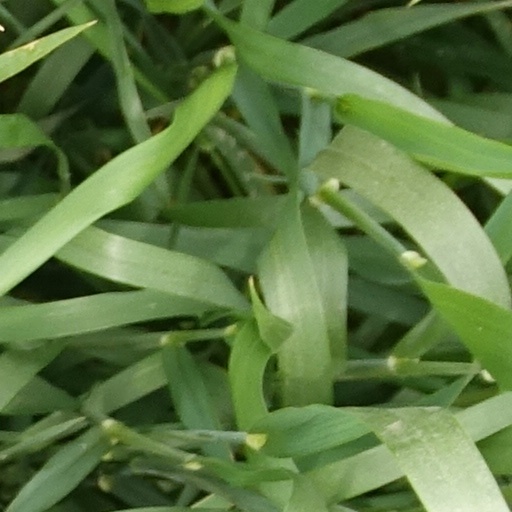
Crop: wheat